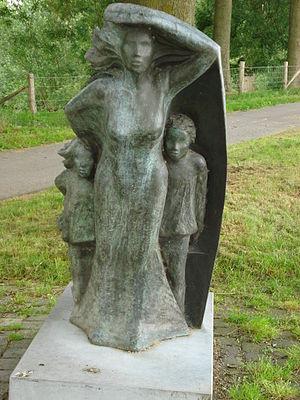
Demen est un petit village néerlandais de la commune d'Oss dans la province du Brabant-Septentrional. Demen compte 231 habitants en 2005.